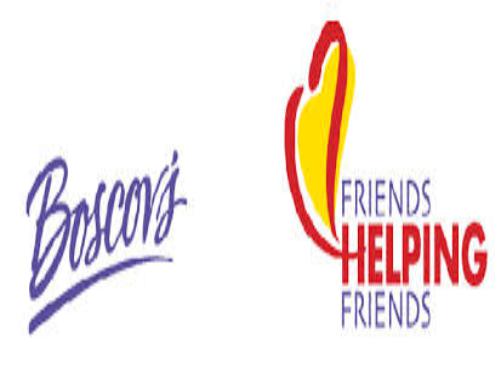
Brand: Boscov's
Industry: Clothes